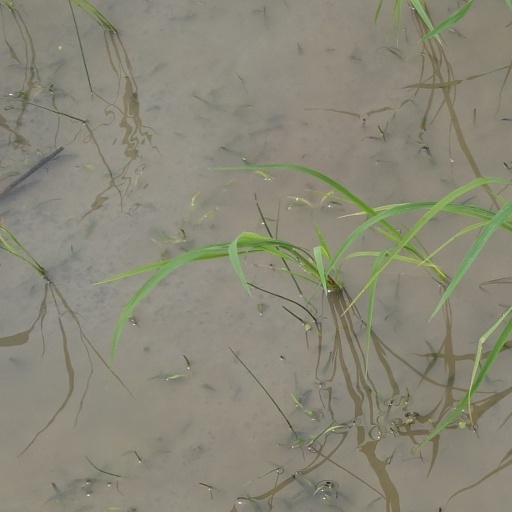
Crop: rice